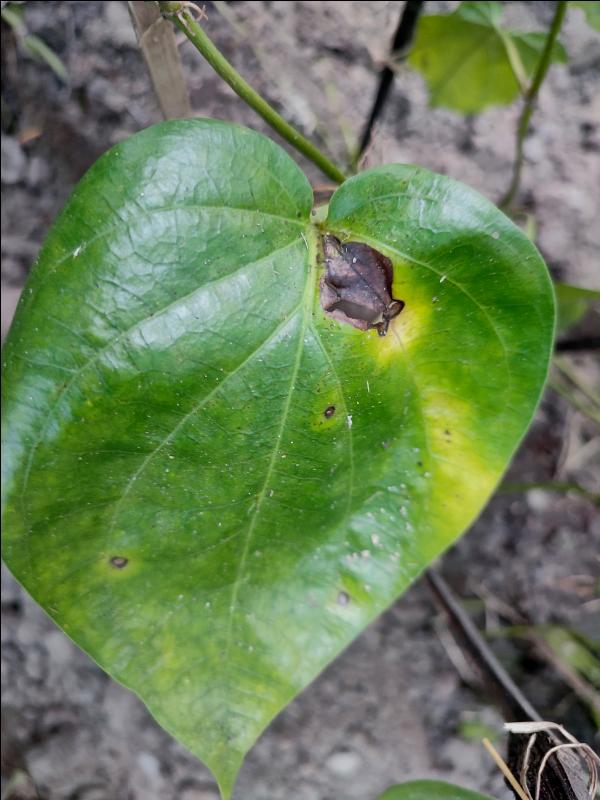
Label: Bacterial_Leaf_Disease